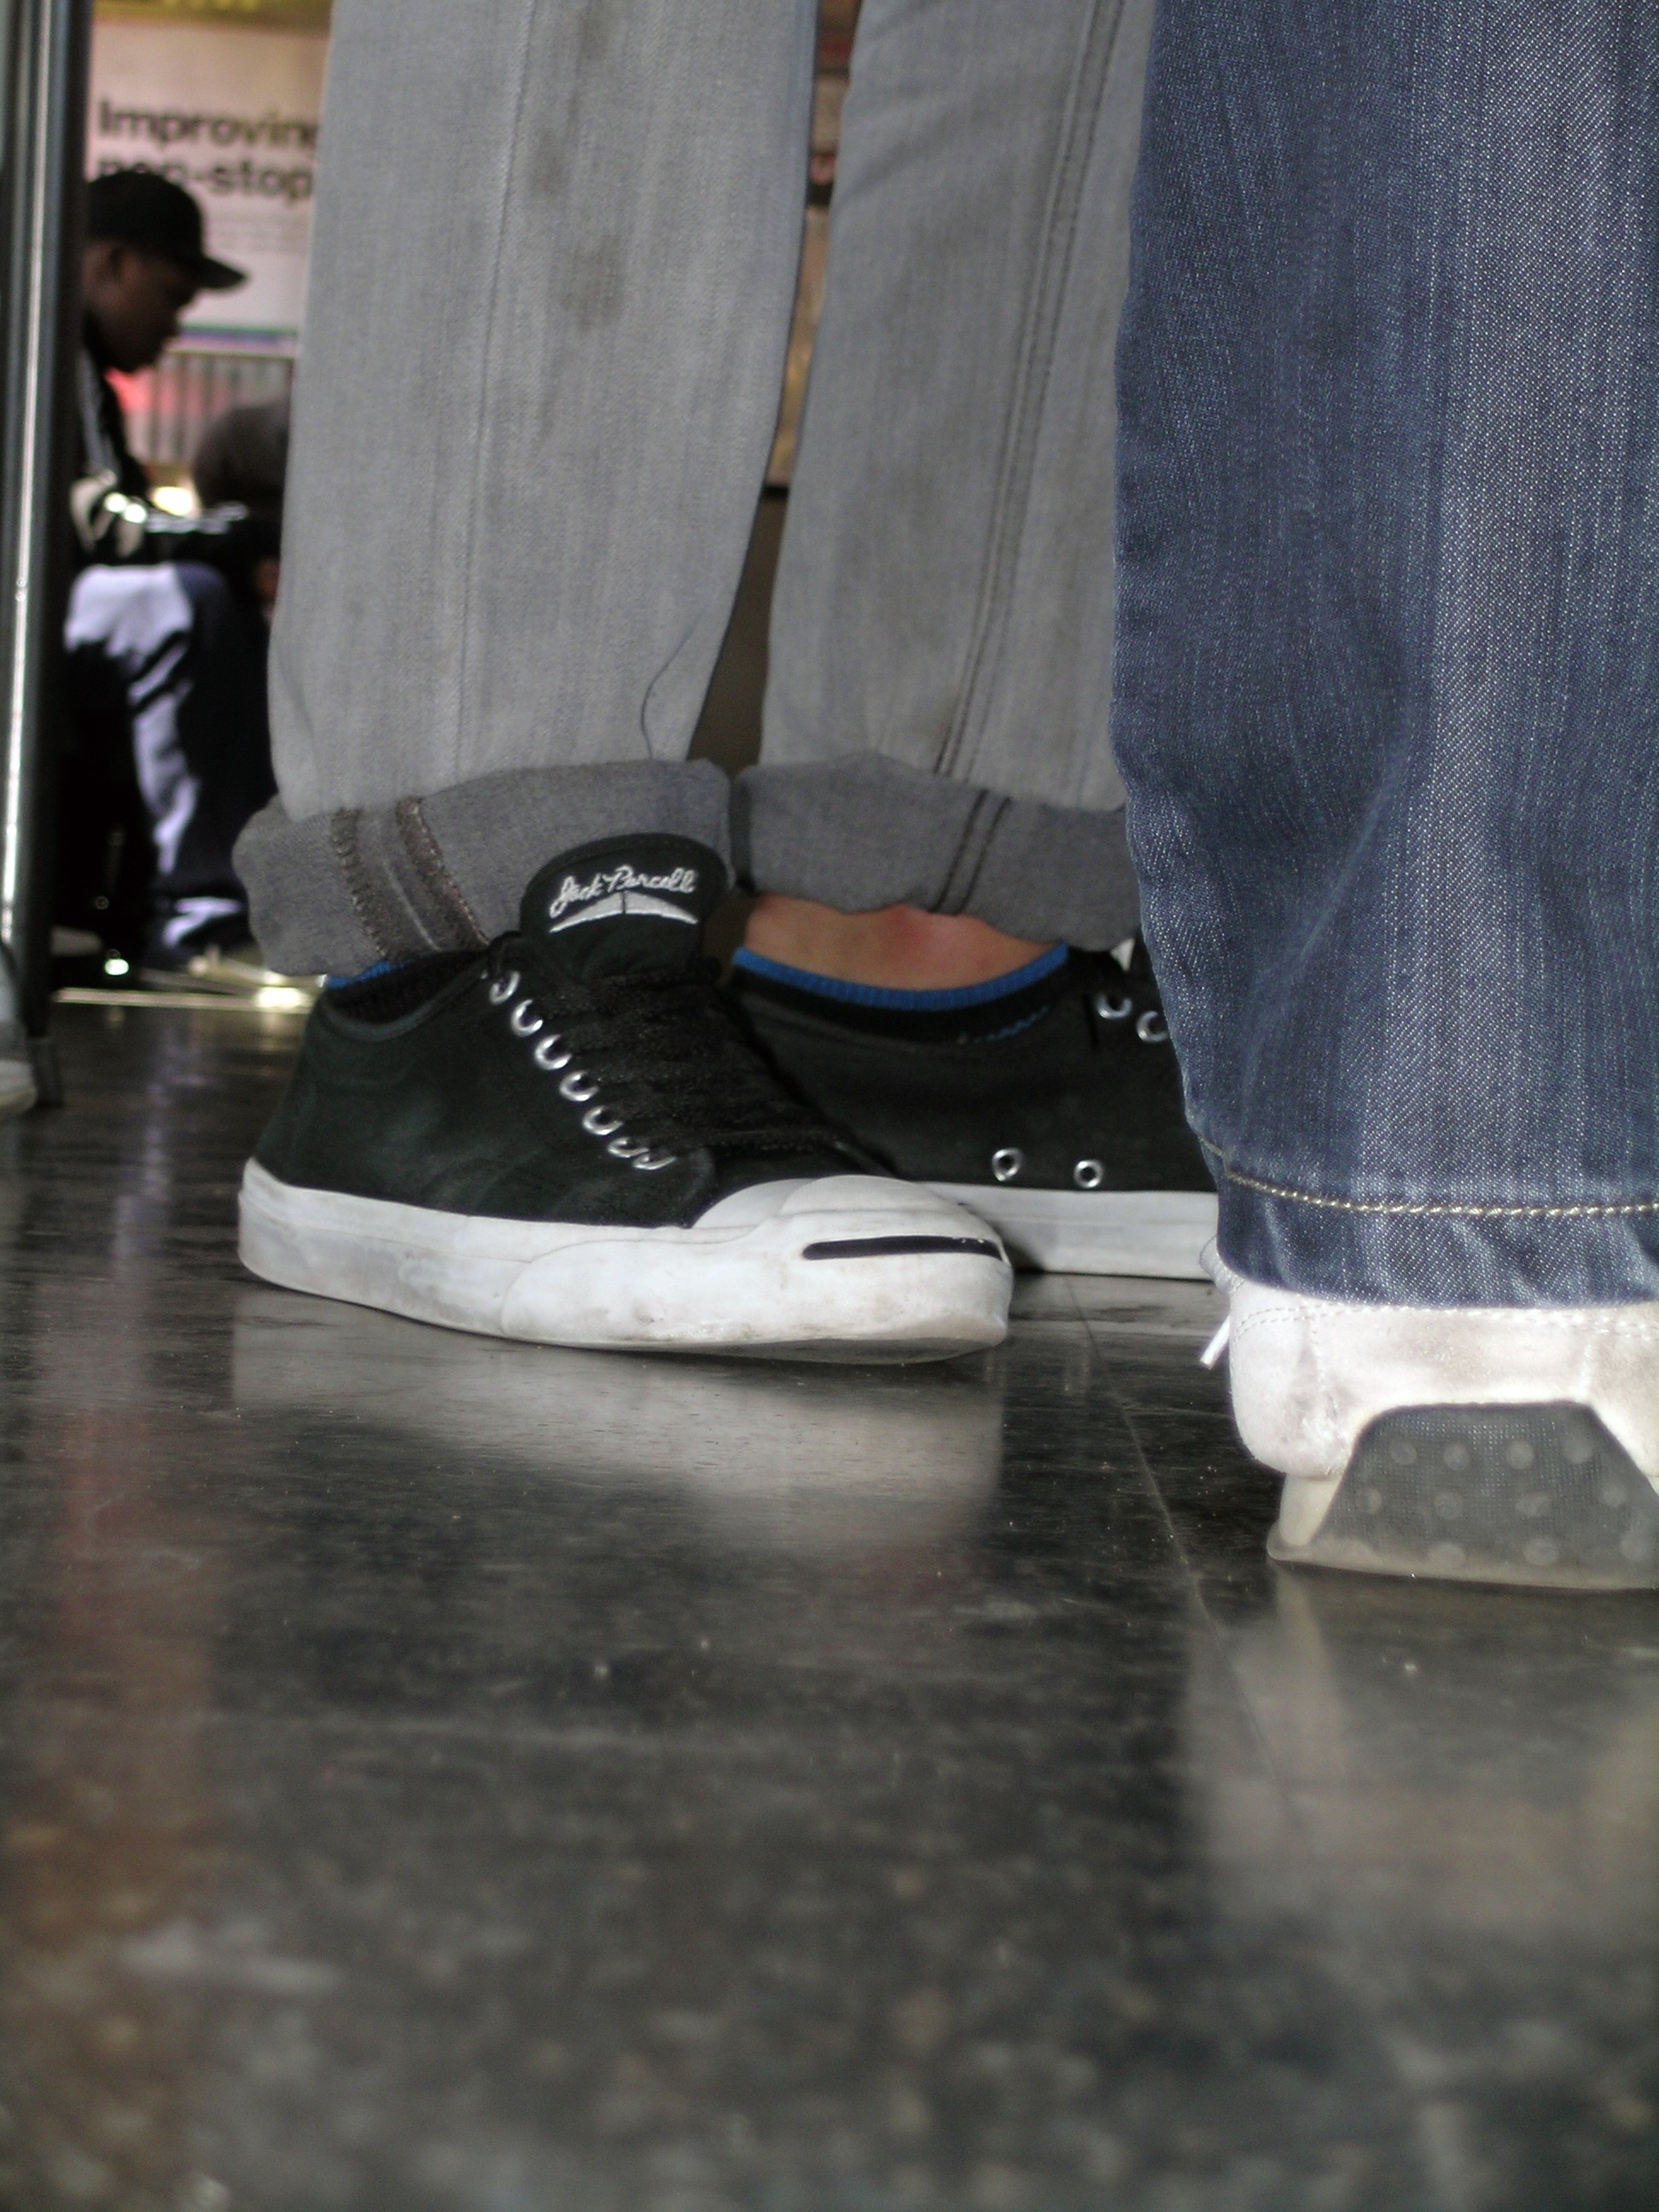
shoe, white, feet, subway, transportation, leg, standing, spring, fashion, black, shoes, sneakers, footwear, reflections, mass transit